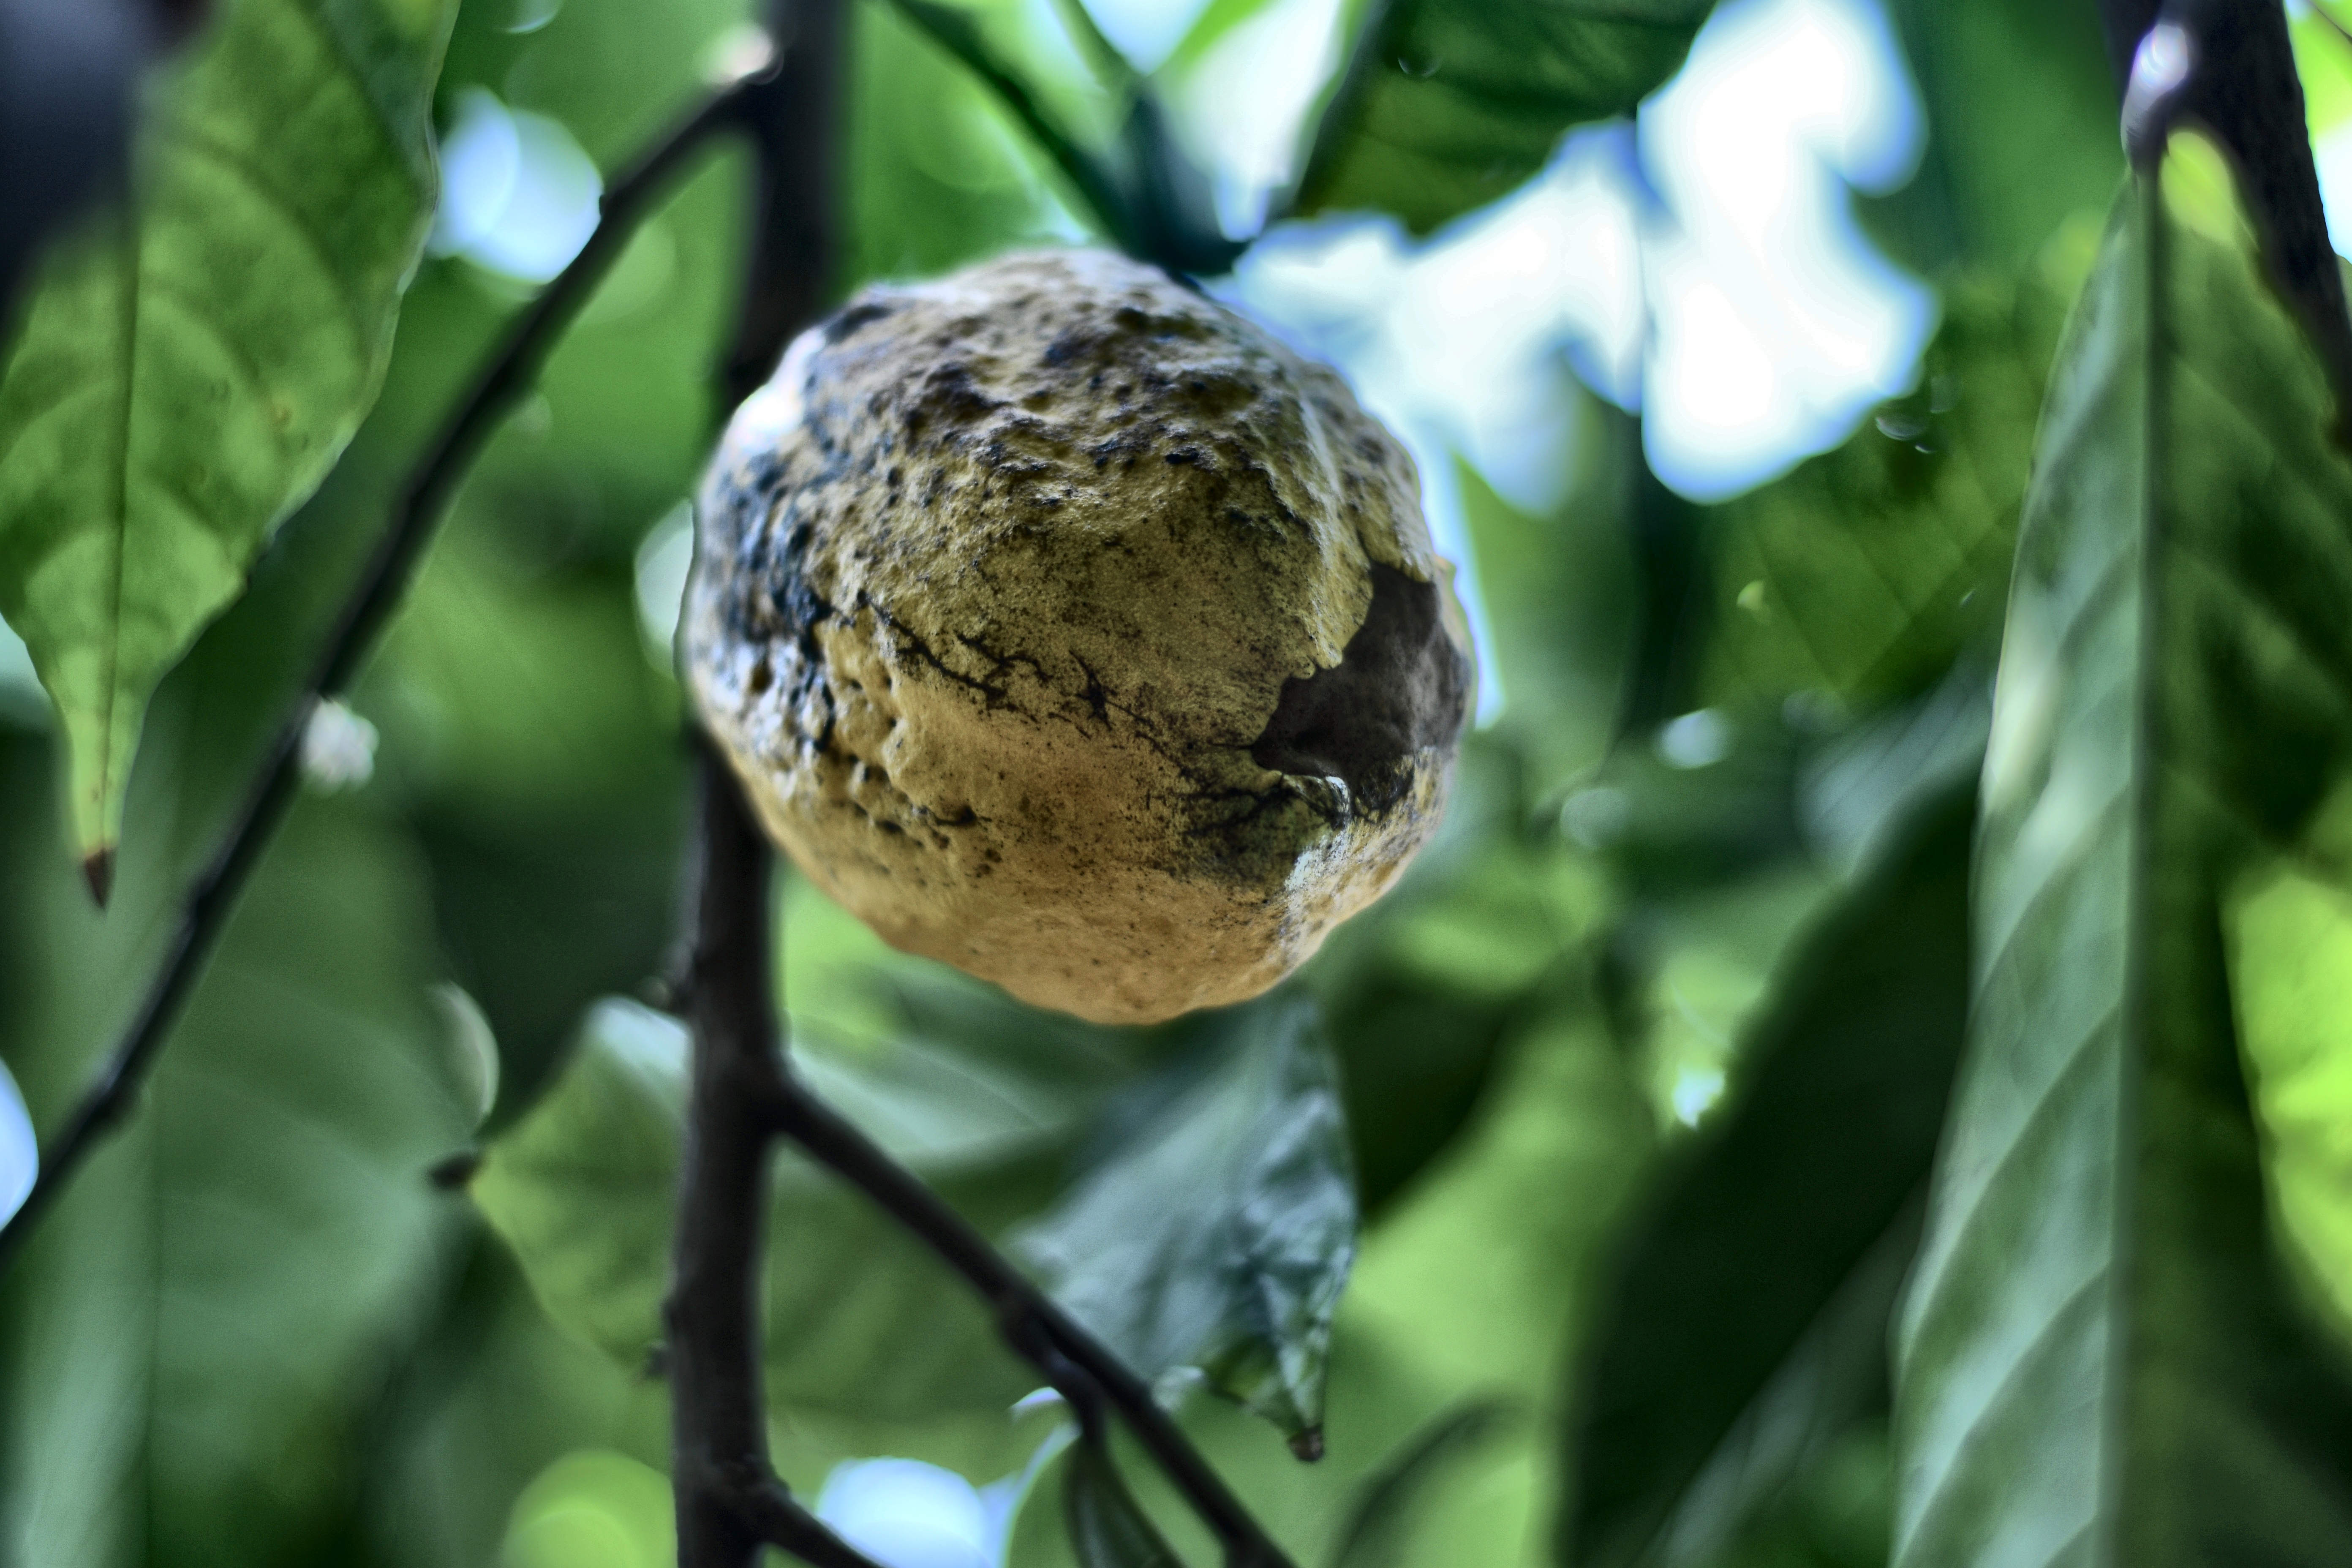
Maturity: mature
Variety: Amelonado